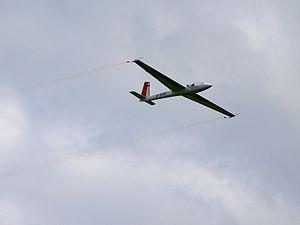
Swift S-1 est un planeur monoplace avec train d'atterrissage rétractable. Il fut fabriqué par Margański & Mysłowski, mais n'est plus en production.